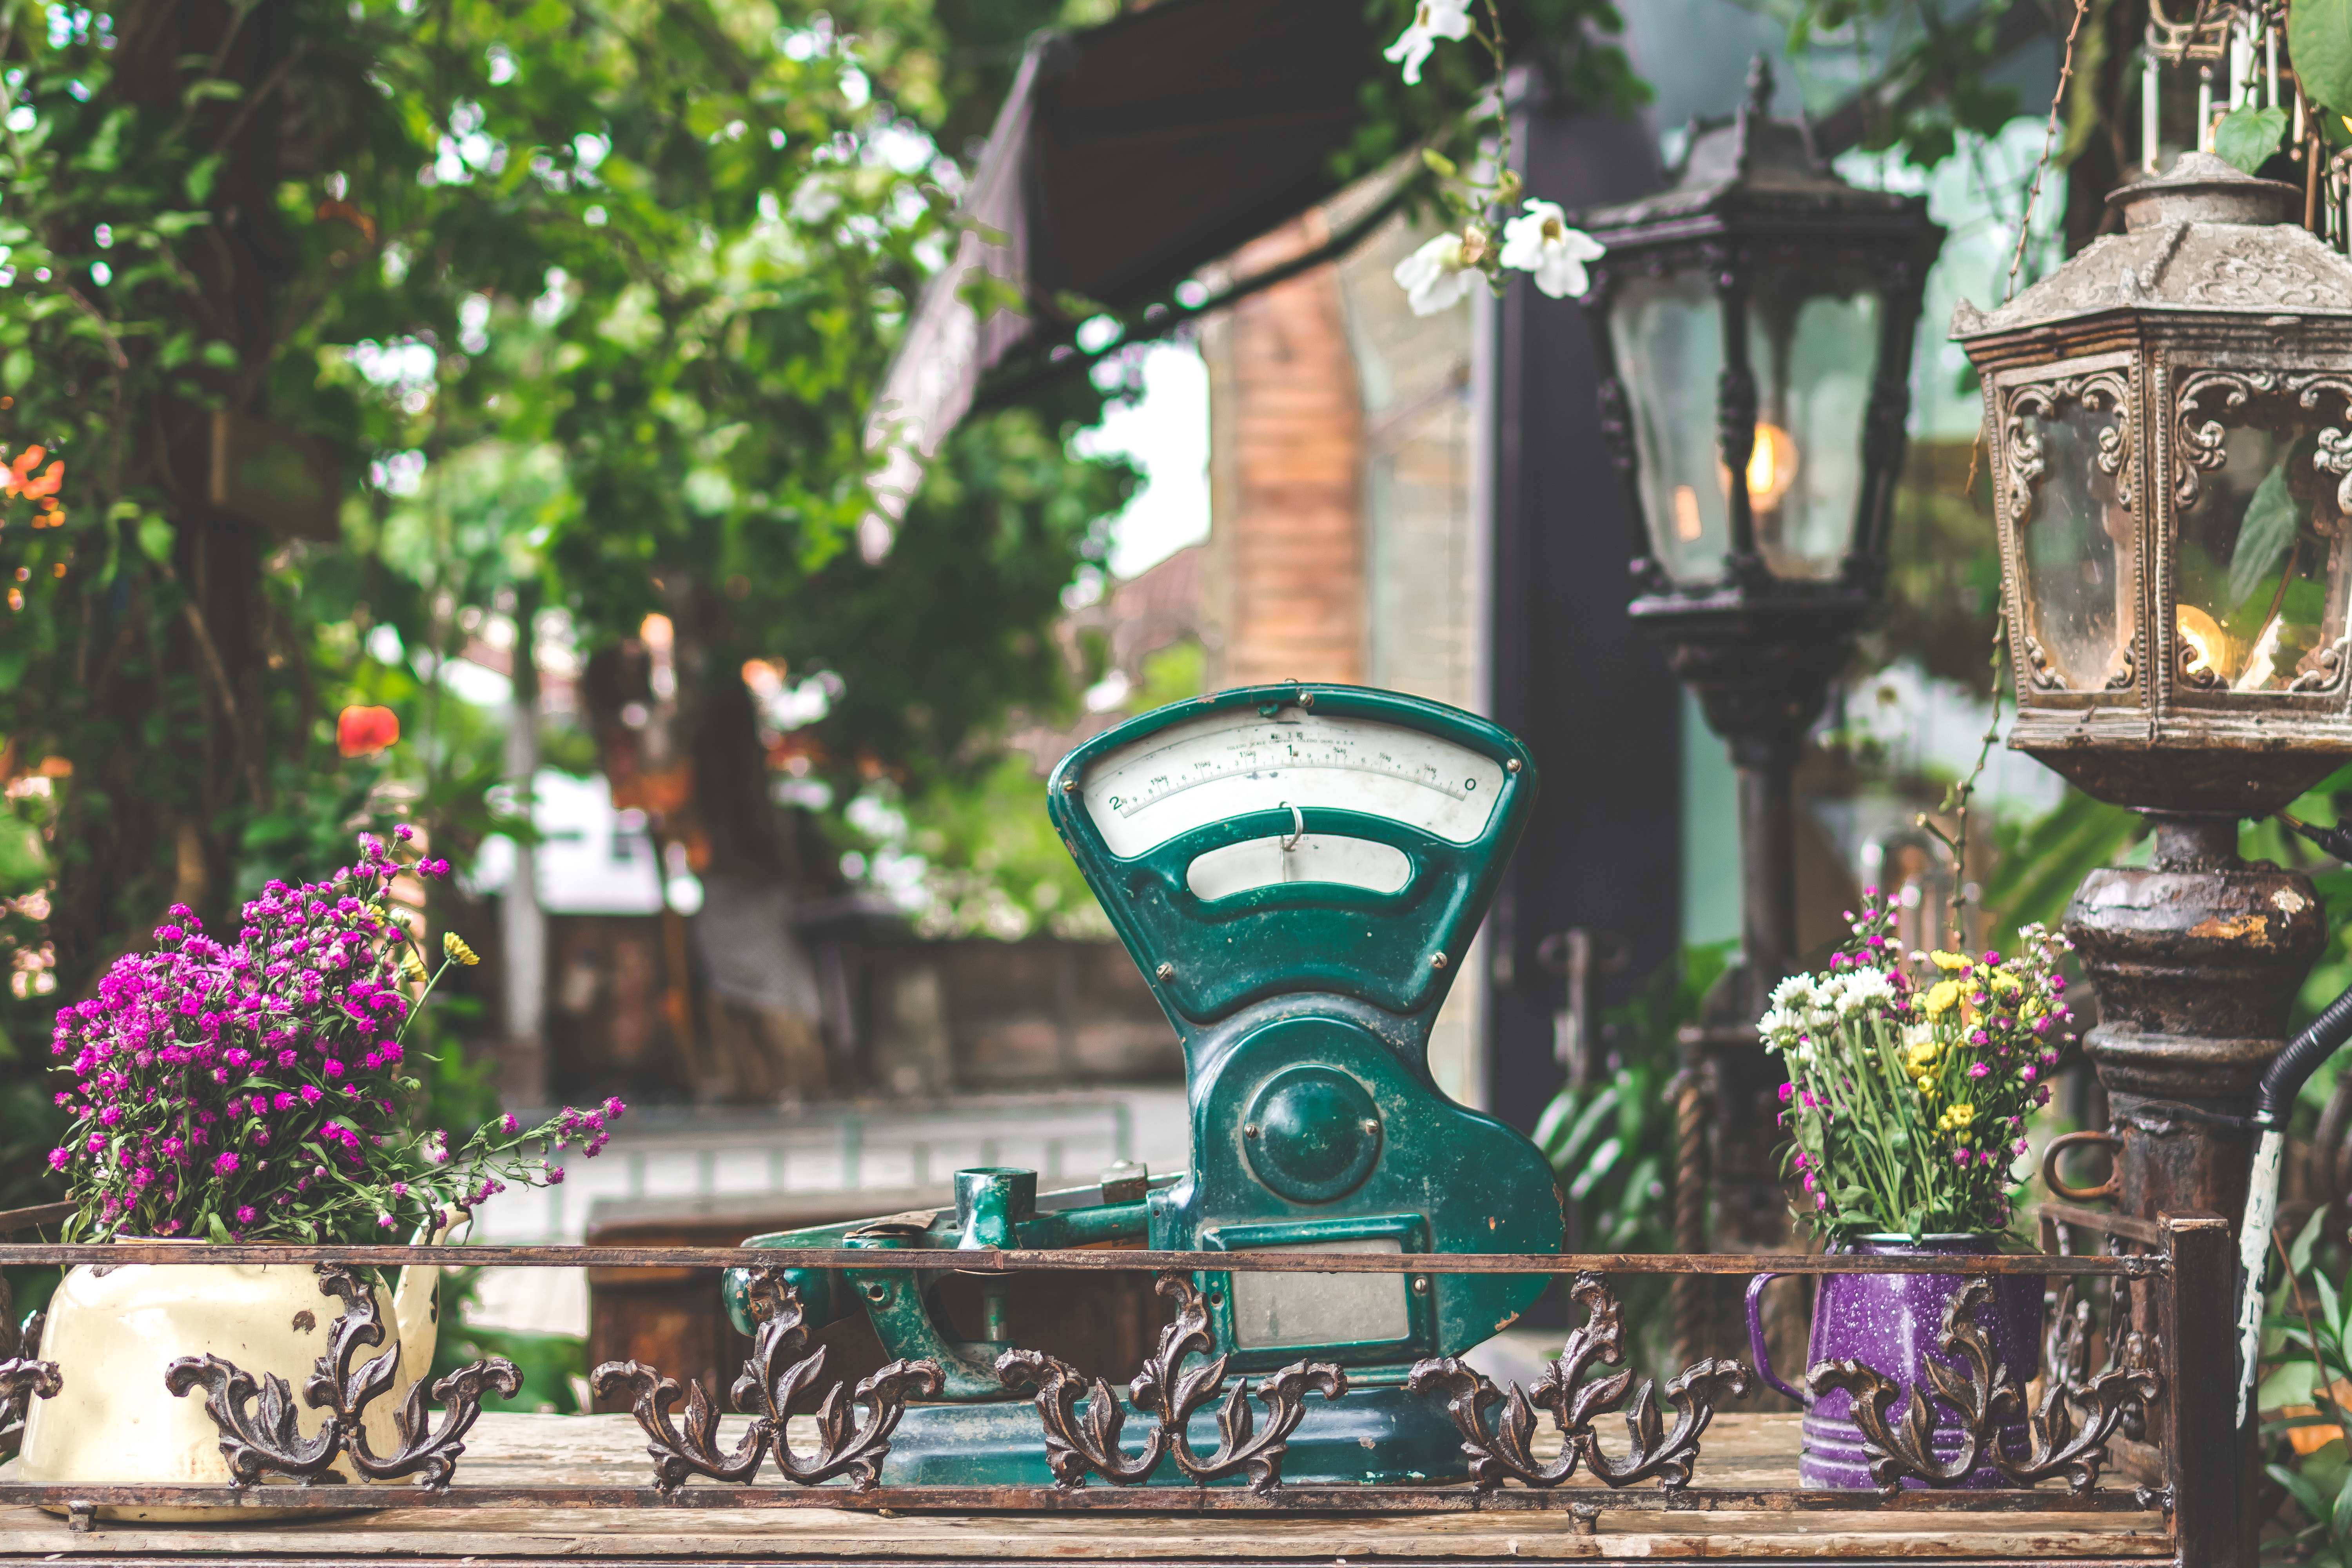
green, lighting, iron, street light, architecture, tree, flower, plant, light fixture, landscaping, house, garden, city, leisure, lamp, yard, window, road, street